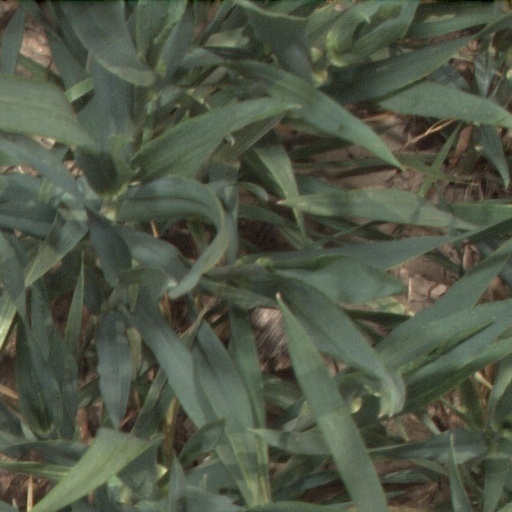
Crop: wheat